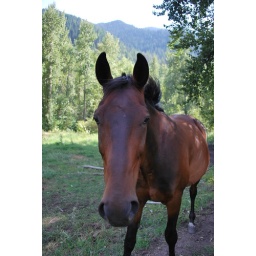
For years there has always been horses under these trees up coal creek.